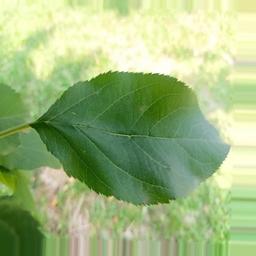
Label: Healthy